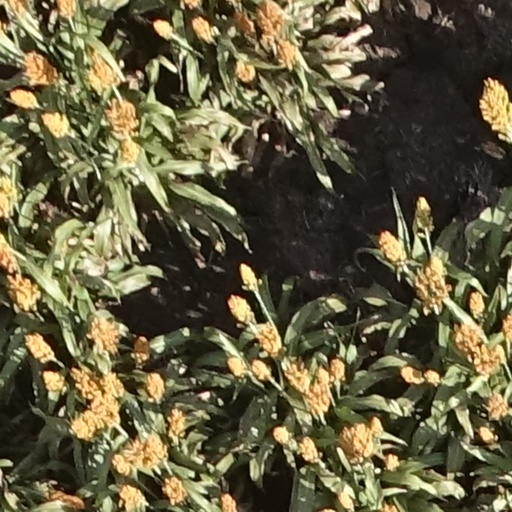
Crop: sorghum